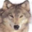
Label: wolf